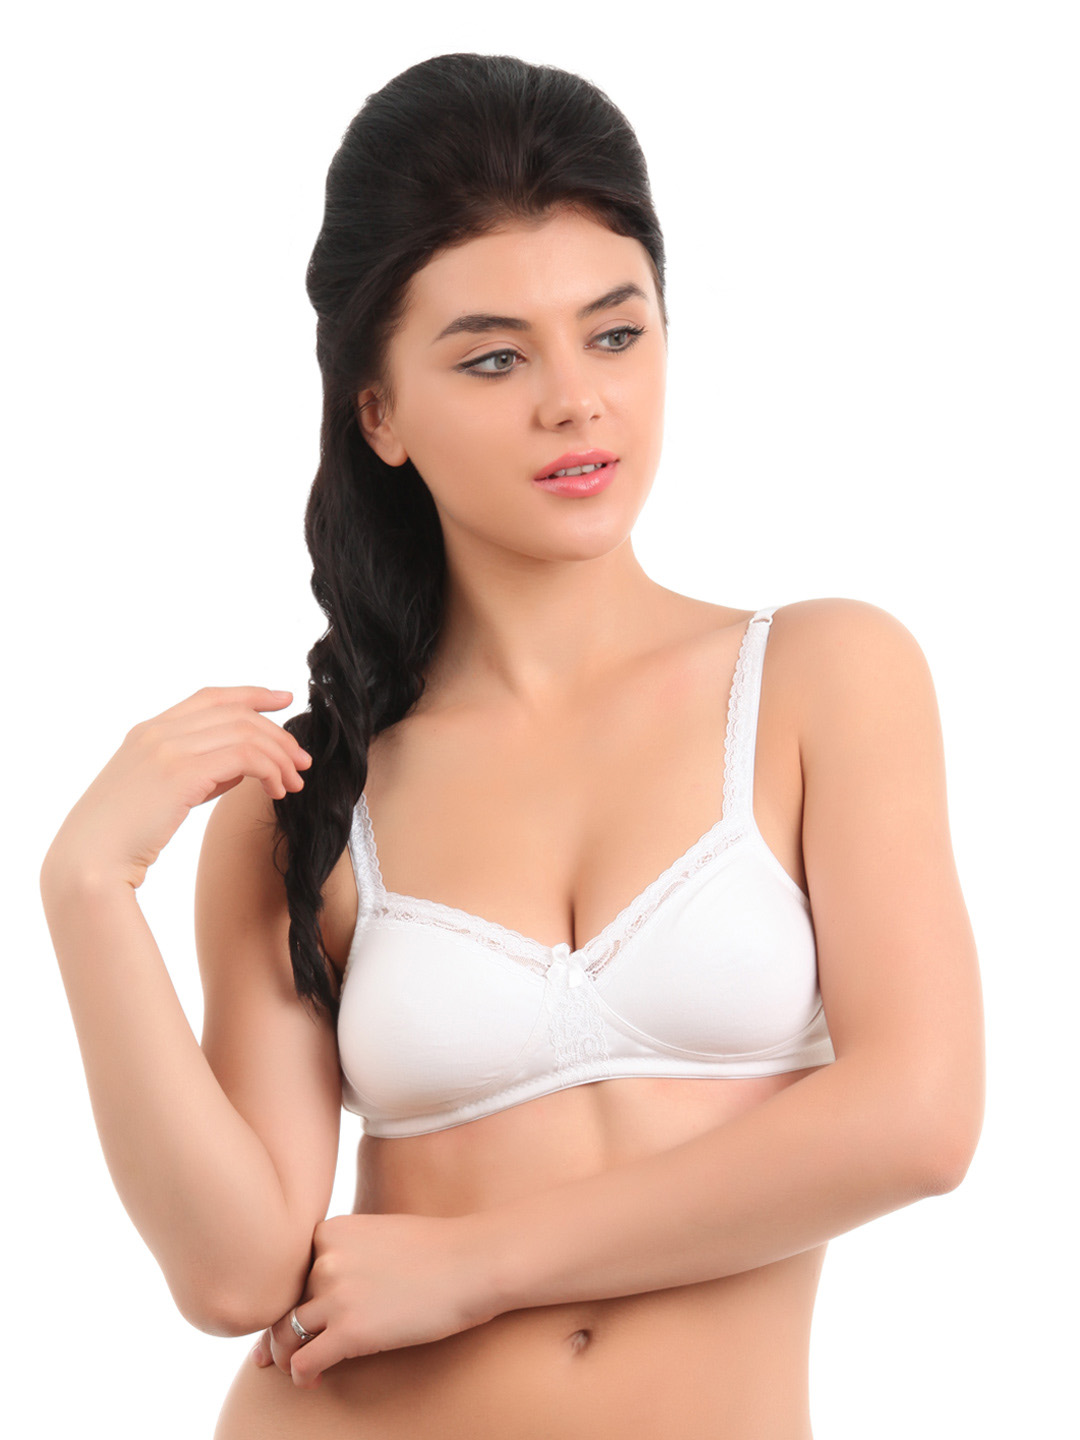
Biara Women White Bra
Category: Apparel / Innerwear / Bra
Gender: Women
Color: White
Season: Summer 2017
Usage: Casual